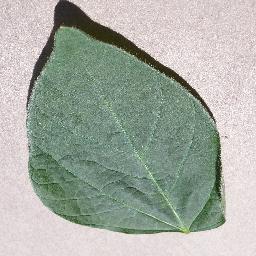
Label: Soybean___healthy